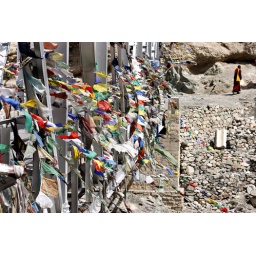
On the bridge over the Indus river leading to Alchi whilst on the way to Saspol caves in Ladakh.